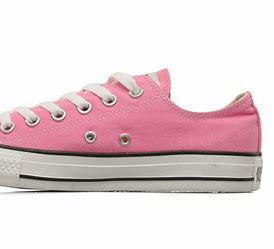
Brand: Converse
Model: Chuck Taylor All Star Ox